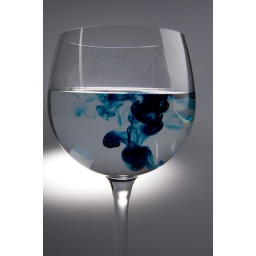
Food coloring in a glass of water